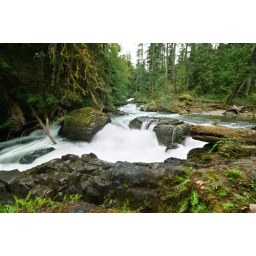
The Little Qualicum river flows over a water fall.